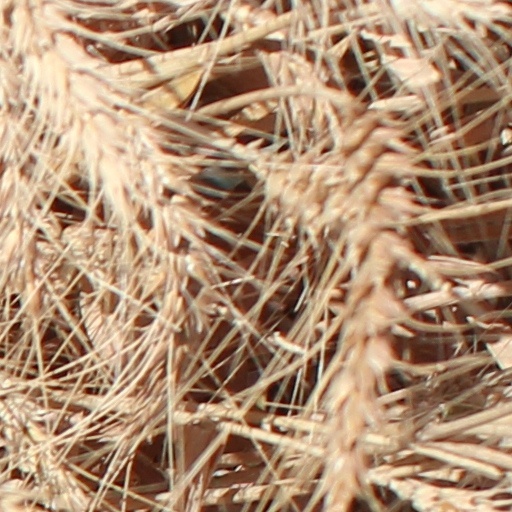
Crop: wheat